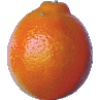
Label: Tangelo 1